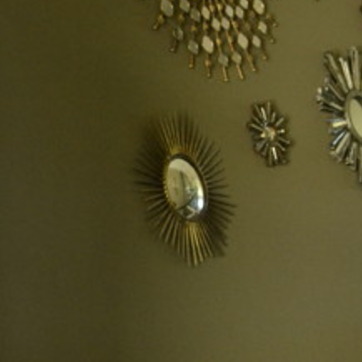
Material: mirror